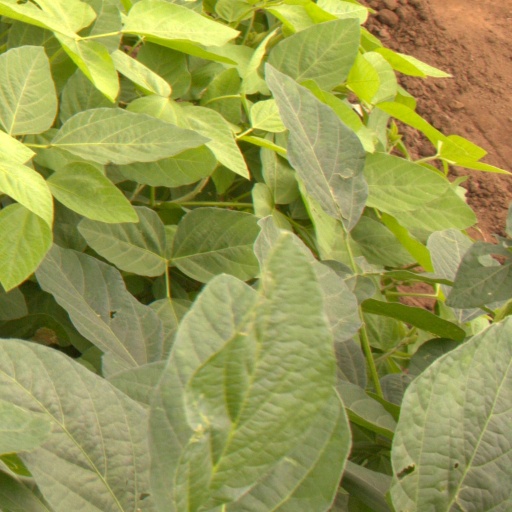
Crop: soybean